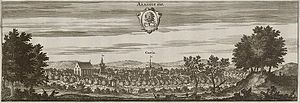
Alingsås
Alingsås omkring år 1700, fra Suecia antiqua et hodierna.
Alingsås er en by i Västergötland i Västra Götalands län i Sverige med 22.919 indbyggere og er hovedby i Alingsås kommune. Byen ligger ved søerne Mjörn og Gerdsken, og gennemløbes af Säveån og Gerdska ström. Gennem byen løber Europavej E20, vej 180 og jernbanen Västra stambanan.